Marguerite Clark

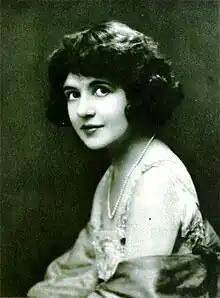
Clark in "Photoplay", 1921

Helen Marguerite Clark (February 22, 1883 – September 25, 1940) was an American stage and silent film actress. As a movie actress, at one time Clark was second only to Mary Pickford in popularity.